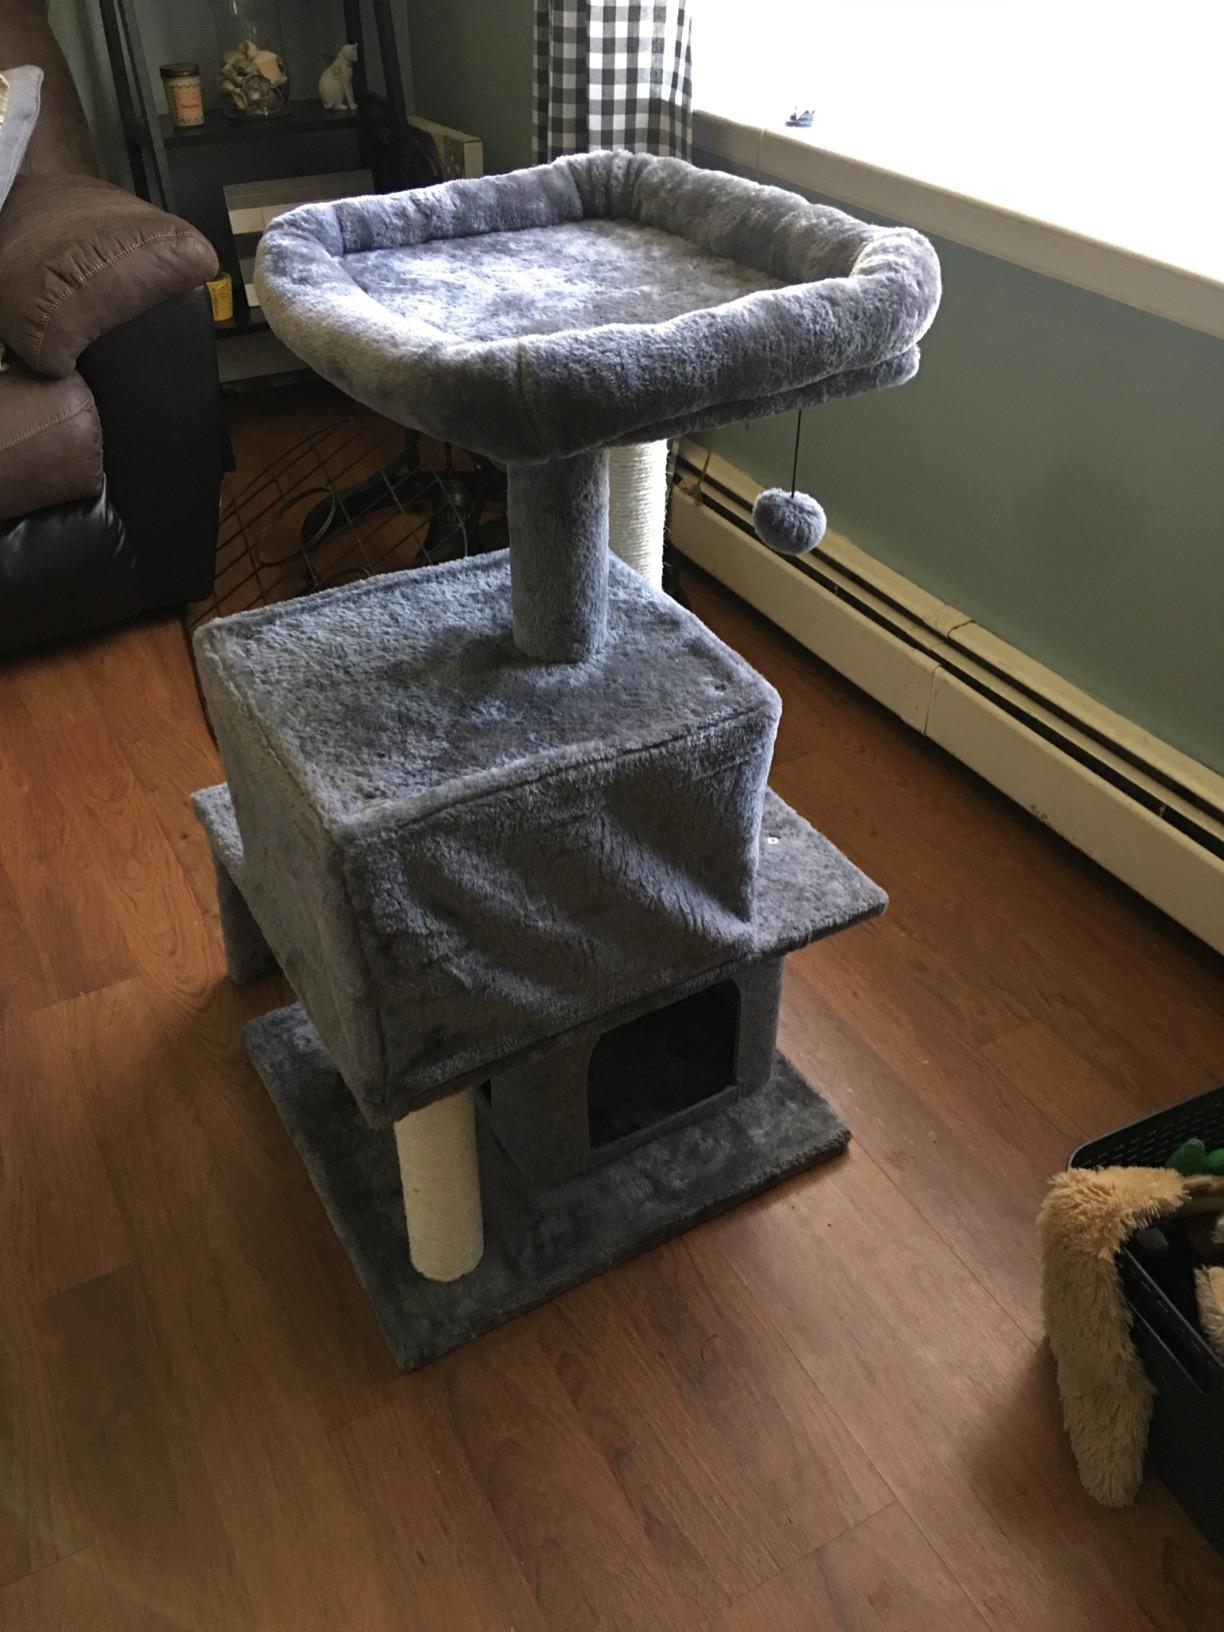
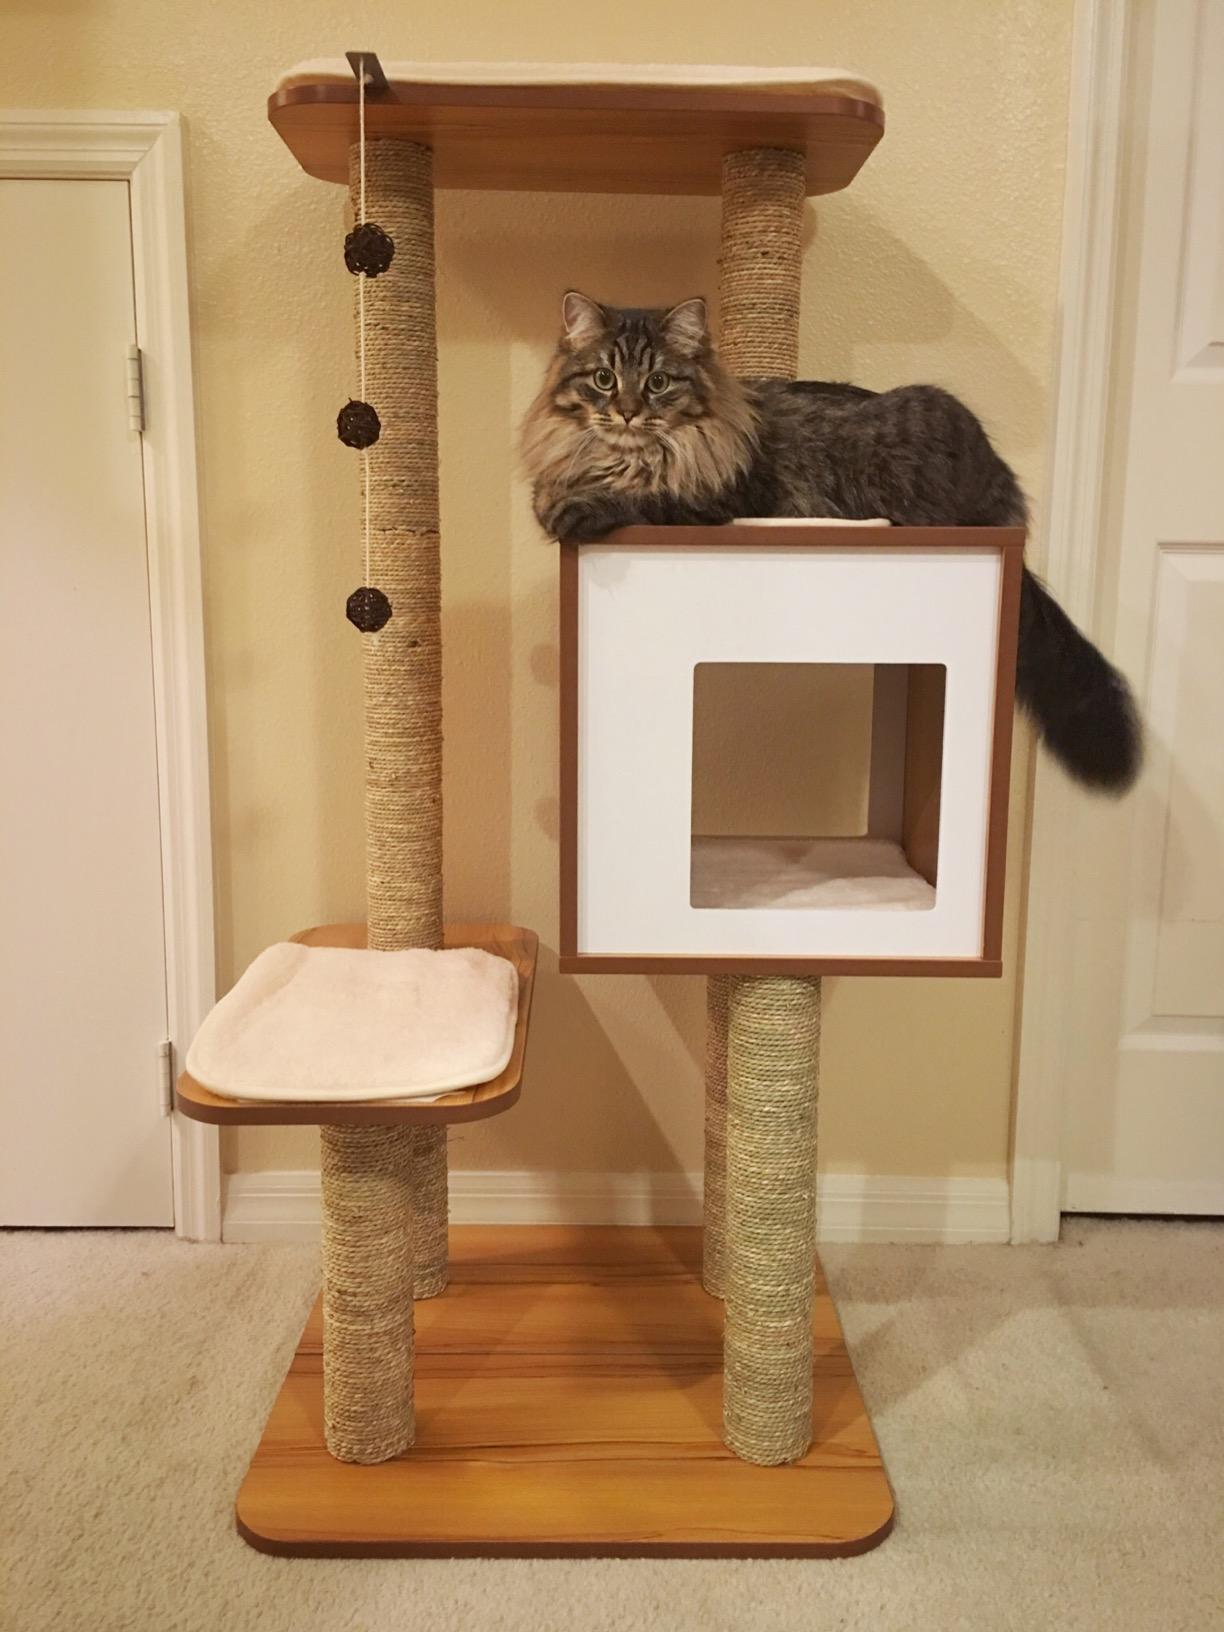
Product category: items_cat tree
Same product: no